Robert M. Beren Academy

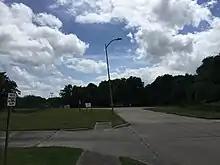
Main entrance

Robert M. Beren Academy is a private Modern Orthodox Jewish primary and secondary school at 11333 Cliffwood Drive in Houston, Texas, United States.